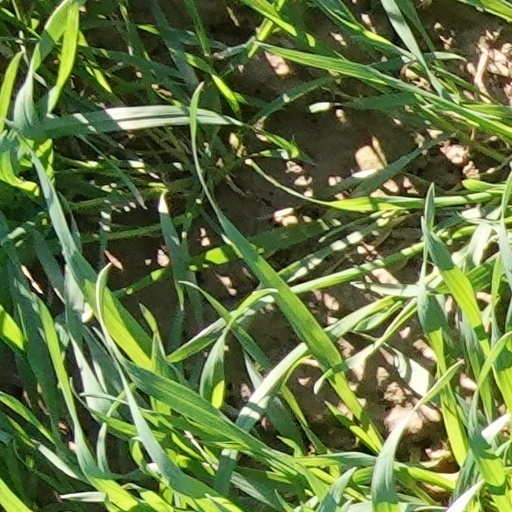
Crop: wheat